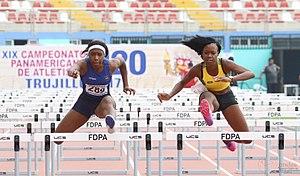
Les Afro-Équatoriens sont les habitants d'origine africaine de l'Équateur. Ils sont pour la plupart descendants des survivants des bateaux négriers qui se sont échoués aux XVIᵉ et XVIIᵉ siècles sur les côtes de l'Équateur et de la Colombie, ou des esclaves des haciendas de la Costa et de la Sierra libérés à partir des années 1860. Tandis que les premiers se trouvaient essentiellement dans la province d'Esmeraldas, les seconds étaient dispersés dans tout le pays.